Netty Prasetiyani

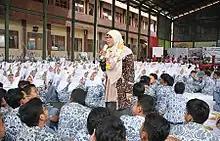
Netty giving a speech during her visit to SMAN 1 Kota Tasikmalaya in 2017

On 9 September 2017, in order to reject violence against children in West Javan schools, Prasetiyani supported the School Literacy Movement (GLS) and West Java Socialisation. During her visit to SMAN 1 Kota Tasikmalaya, she stated that Elizabeth Pisani's description of the situation was based on the outcomes of the PIAAC test, which measures an individual's problem-solving skills in large cities. Prasetiyani said that people losing interest in reading is a warning sign that civilisation is in risk of collapsing.